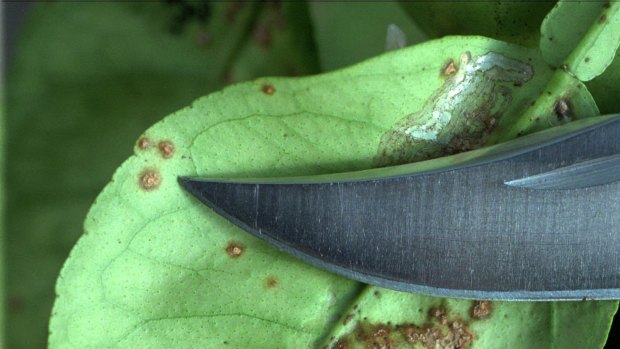
Plant: Citrus
Disease: citrus canker